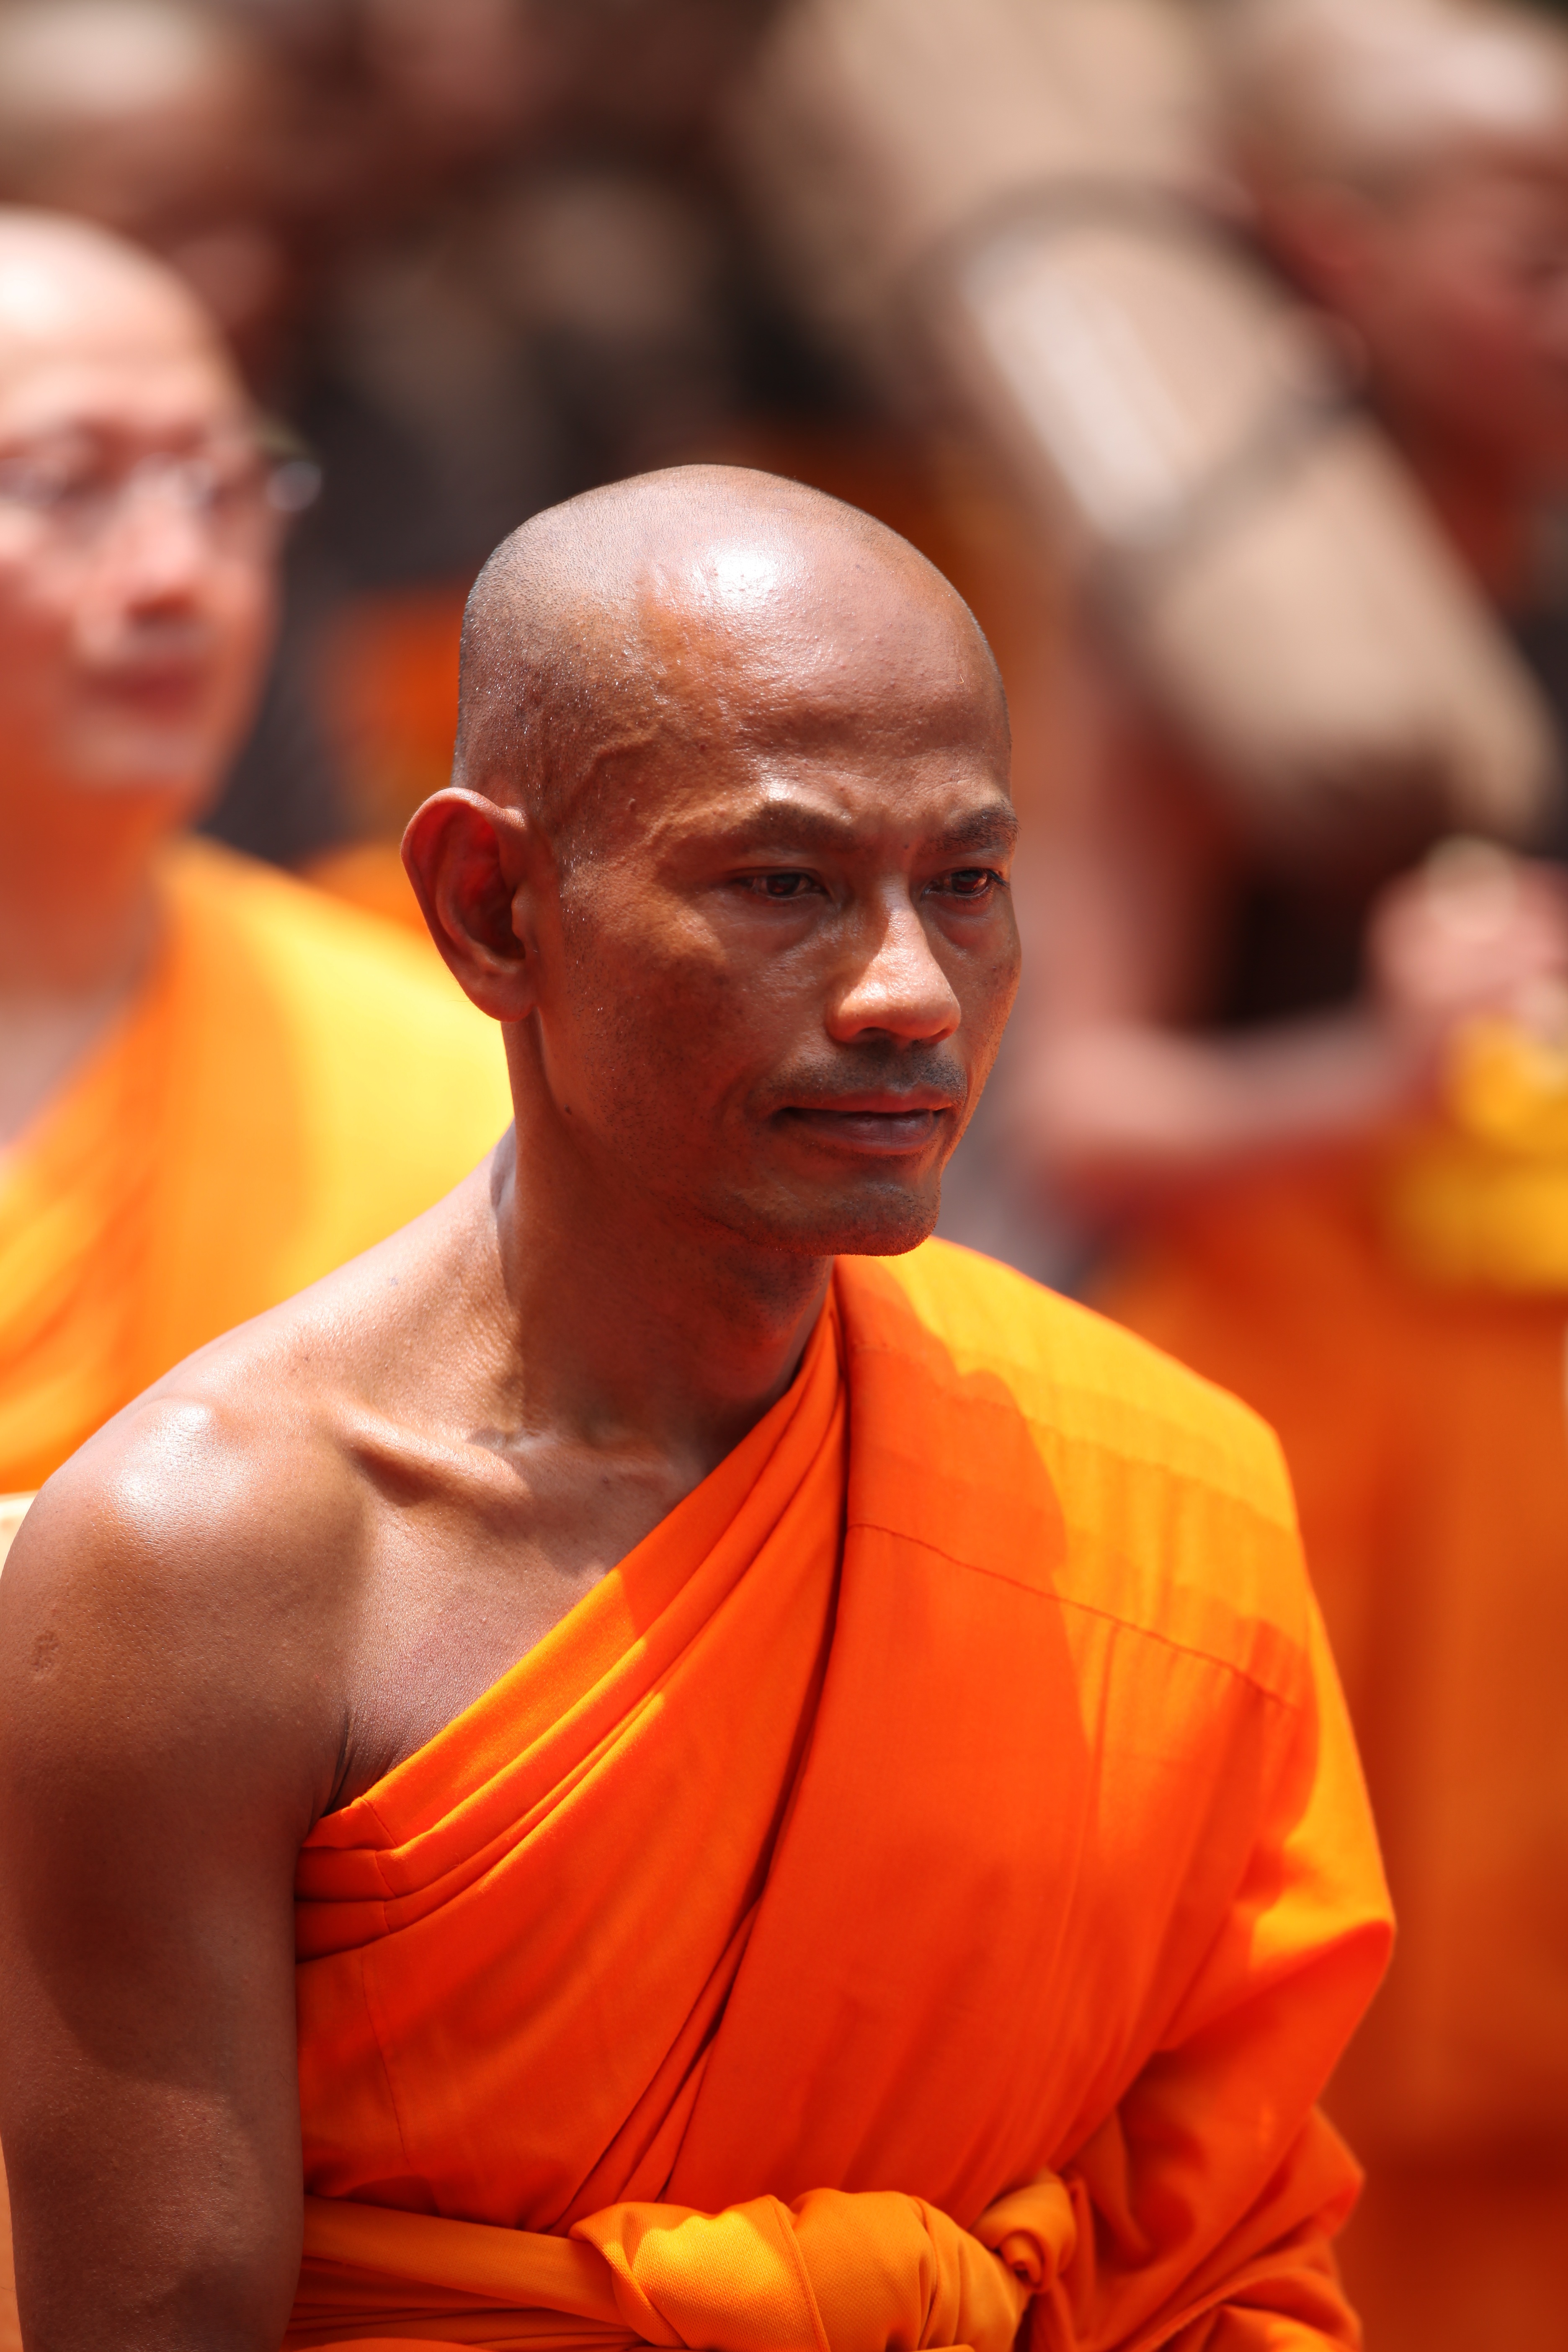
man, person, people, old, male, orange, color, monk, meditate, buddhist, buddhism, asia, child, muscle, thailand, senior citizen, robe, bald, ceremony, gold, temple, lama, million, tradition, elderly, thai, wat, dhammakaya pagoda, phra dhammakaya, more than, budhas